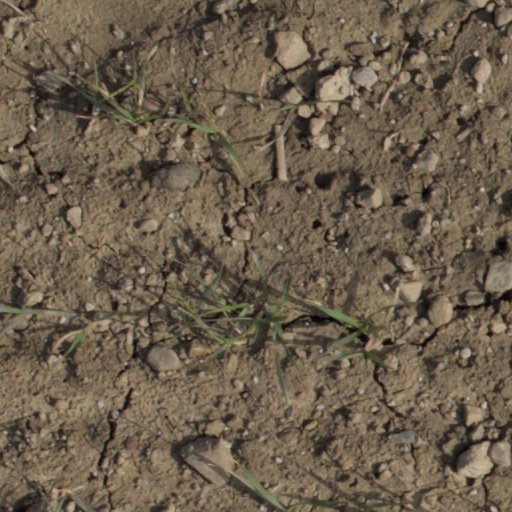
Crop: wheat